Subgiant

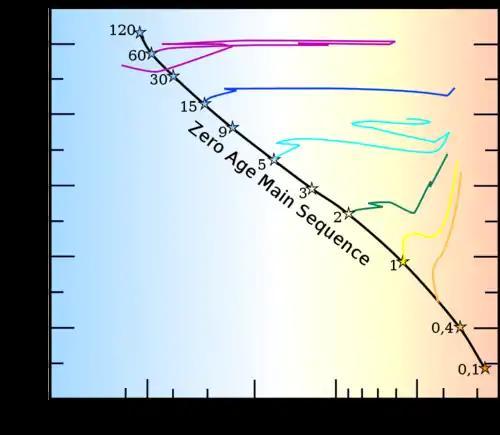
Stellar evolutionary tracks:

The subgiant branch is a stage in the evolution of low to intermediate mass stars. Stars with a subgiant spectral type are not always on the evolutionary subgiant branch, and vice versa. For example, the stars FK Com and 31 Com both lie in the Hertzsprung Gap and are likely evolutionary subgiants, but both are often assigned giant luminosity classes. The spectral classification can be influenced by metallicity, rotation, unusual chemical peculiarities, etc. The initial stages of the subgiant branch in a star like the sun are prolonged with little external indication of the internal changes. One approach to identifying evolutionary subgiants include chemical abundances such as Lithium which is depleted in subgiants, and coronal emission strength.